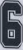
Number: 6